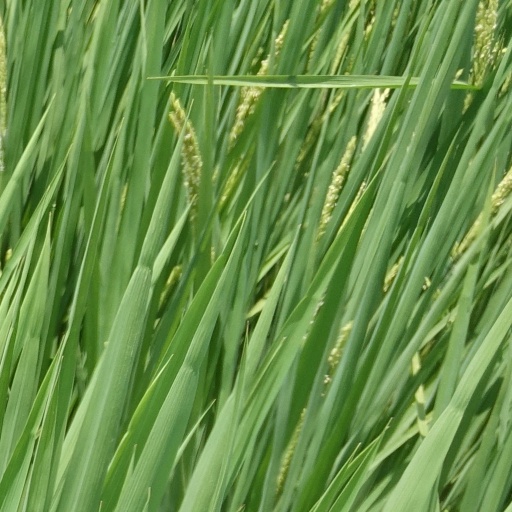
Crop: rice